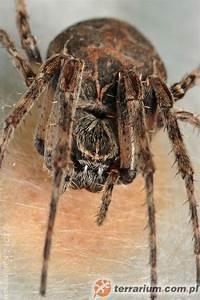
spider